Dorothea Dieckmann

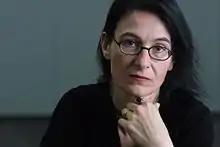

Dorothea Dieckmann was born in Freiburg in 1957. She has lived in Hamburg, Cologne, Rome, Tübingen, and Stuttgart. Prior to becoming a full-time writer Diechmann worked as a high school teacher.